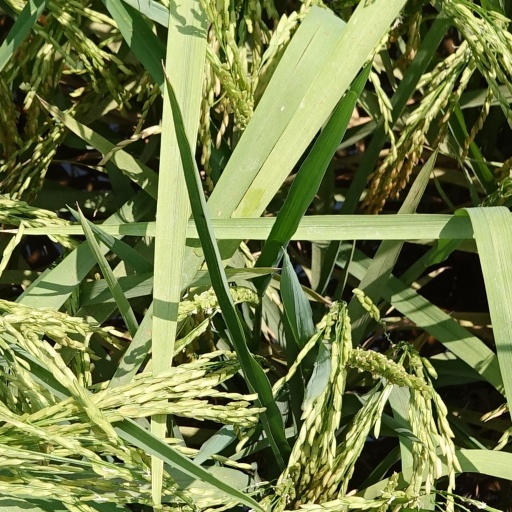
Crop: rice